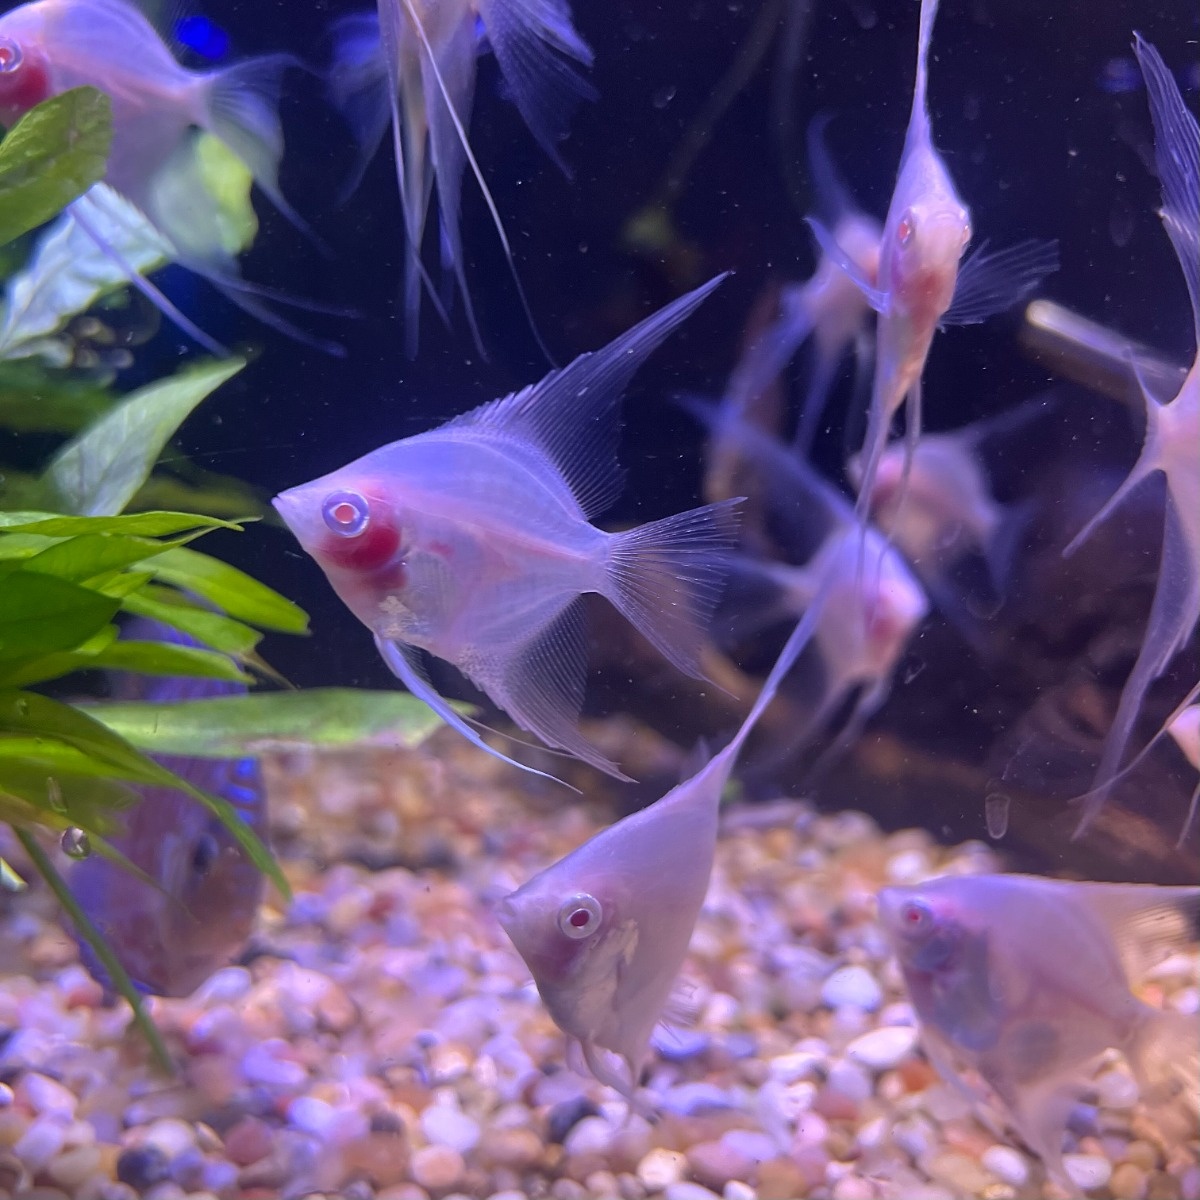
Pink Albino Angelfish
Pink Albino Angelfish Pterophyllum scalare Freshwater Angels come in a variety of different colours and patterns, with long wispy fins that flow elegantly behind them. Though considered semi-aggressive, this behavior is only exhibited from breeding pairs who wish to protect their territory. They do like to live amongst other angels so long as they are provided with enough space. They are peaceful toward other community fish. Angels can grow to a size of 6 inches from the tip of their nose to the end length of their tail. They are not the most active fish and like to hover around in open spaces of the tank, so they require a tank of at least 30 gallons, more for a large school. Angels need to be fed a variety of meaty foods such as brine shrimp and vegetables in the form of high- quality flake or pellet food. Pink Albino Angelfish Specifics The Pink Albino Angelfish are considered semi-aggressive fish that grow to a size of 6 inches. They like their temperatures between 75-82 o F, pH between 5.8-8.0.
Brand: J&L Aquatics
Category: Animals & Pet Supplies > Live Animals